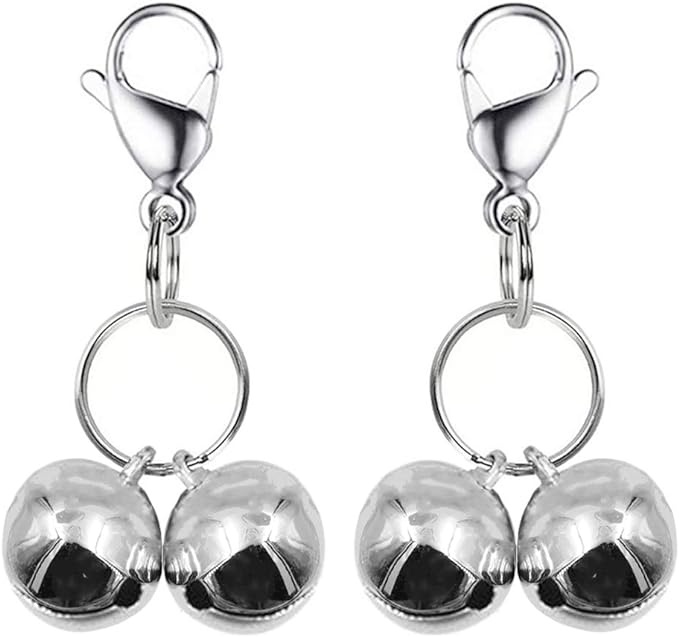
4 Sets Cat Bell for Dog Collar Charm Training Pet Pendant Accessories with 2 Pack Stainless Steel Dog Tag Clips(2 Small Silver)
Brand: IVIA PET
About This Strongest & Loudest: Fit small dog and cats. Round shape bells, diameter: 0.63 inches, Our bells are louder than most bells on the market. Cat bell made of copper and the sound is crisper. Pet tag clip made of stainless steel and will not rust and very strong. 4 bells, 4 rings and 2 clips per pack, easy to clip onto the pet collar different size D rings, It's a beautiful accessory for cats and dogs! Helps prevent pets from escaping and you can know where they are at all times. SATISFACTION GUARANTEE - We believe that you will love our cat bells. We will replace or refund if it is defective or if you are not satisfied with this pet bells.
Category: Animals & Pet Supplies > Pet Supplies > Pet Bells & Charms > Collar Bells